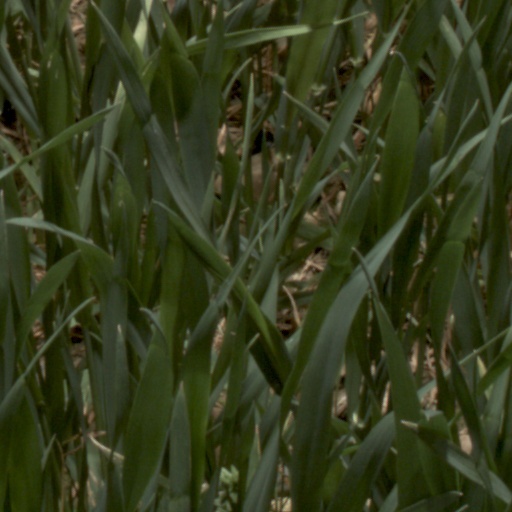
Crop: wheat